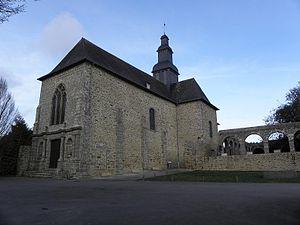
Abbatiale Notre-Dame du Tronchet (35).
L'abbaye Notre-Dame du Tronchet est un monastère de moines bénédictins sur la commune du Tronchet, en Ille-et-Vilaine en Bretagne, qui dépendait du diocèse de Dol. Il était dépendant de la paroisse de Plerguer, avant que Le Tronchet ne soit érigé en paroisse et en commune.